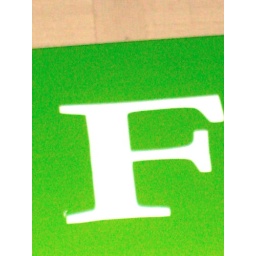
This picture was taken from a sign hanging on the wall in market square.